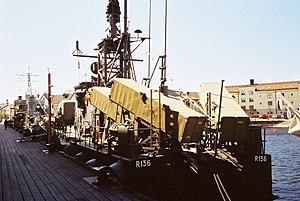
Le RBS-15 est un missile anti-navire à longue portée de type « tire et oublie », fabriqué par la compagnie suédoise Saab Bofors Dynamics. Il peut être employé depuis des navires, des vecteurs terrestres ou des aéronefs. La dernière version, RBS-15 Mk.III, permet également d'attaquer des cibles terrestres.